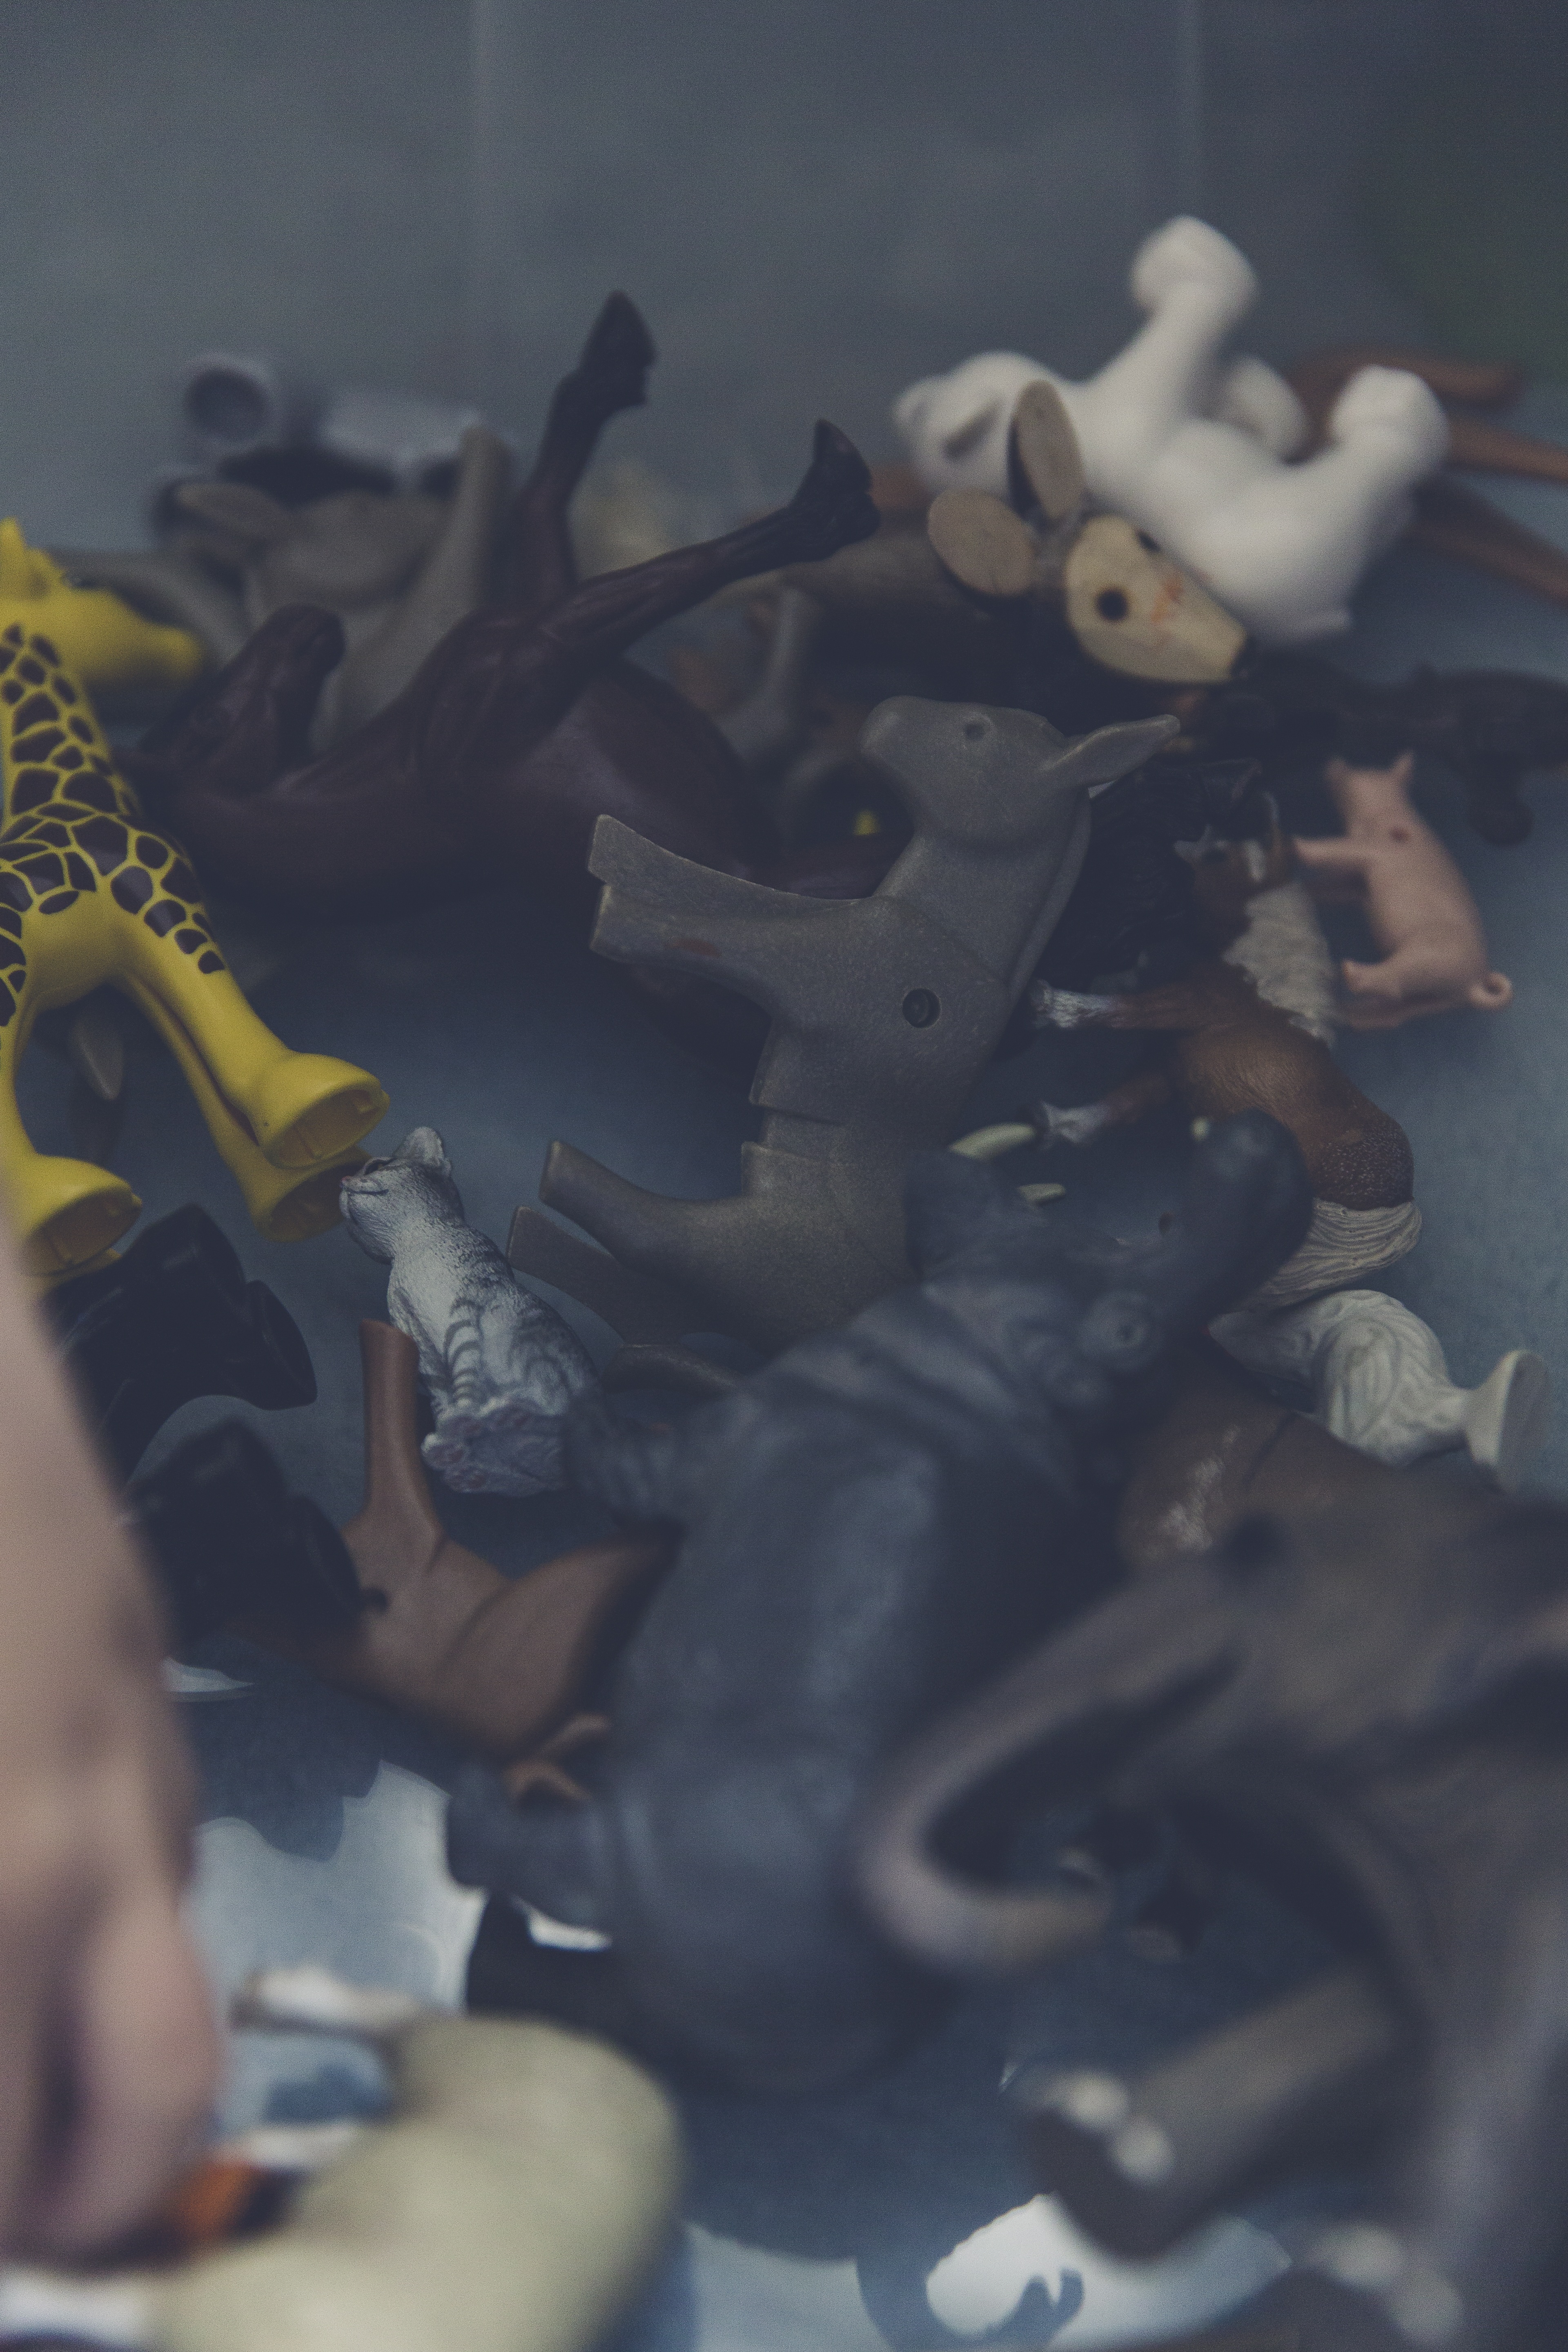
play, dog, cute, color, horse, mammal, child, blue, black, childhood, fig, teddy bear, giraffe, children, animals, toys, kindergarten, protection, tooth, hippo, tinker, nursery school